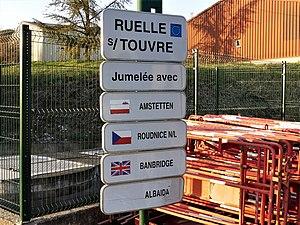
Panneau des jumelages de Ruelle-sur-Touvre, Charente, France.
Ruelle-sur-Touvre est une commune du Sud-Ouest de la France, située dans le département de la Charente.